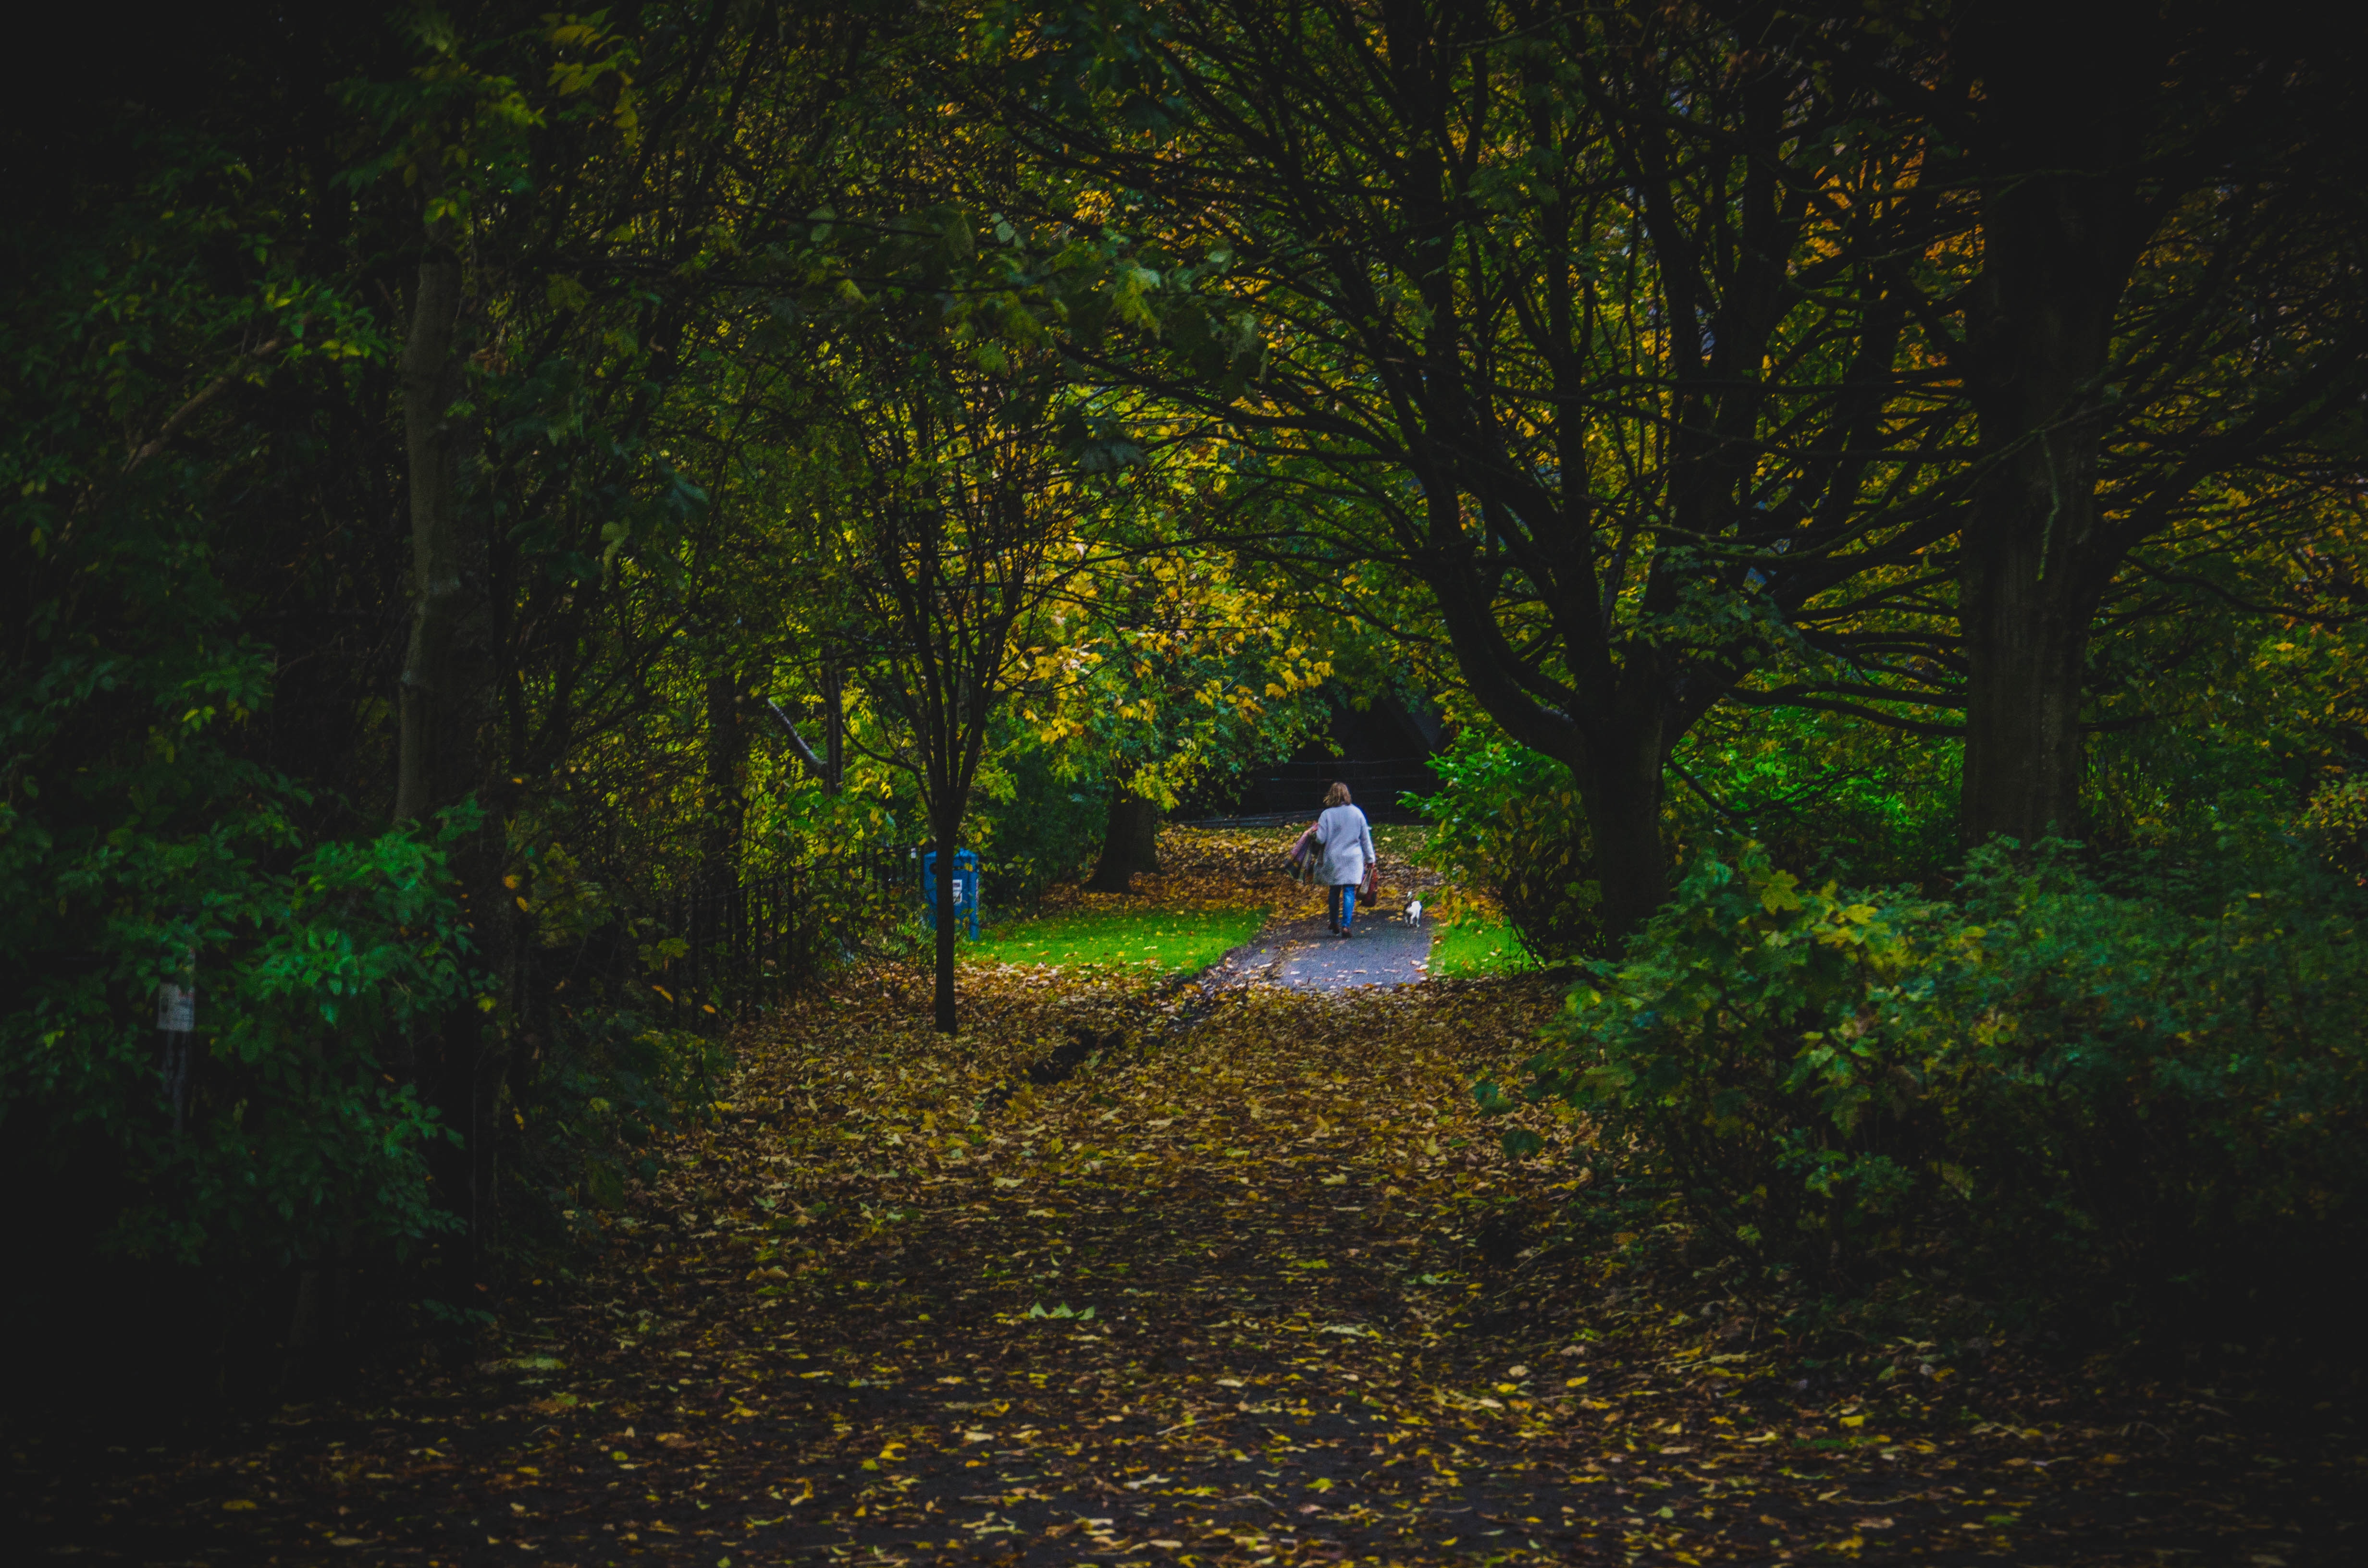
nature, green, leaf, tree, woodland, forest, light, water, darkness, plant, morning, night, landscape, grass, sunlight, atmosphere, biome, autumn, jungle, branch, old growth forest, rainforest, sky, evening, midnight